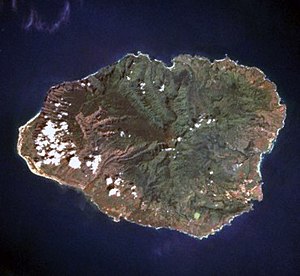
Kauai
Kauai
Kauai er den ældste og fjerde største af Hawaii-øerne, som officielt er USAs 50. delstat og hedder Hawaii. Øen har et areal på 1430,5 km² og er på grund af regnskoven og den frodige vegetation også kendt som «The Garden Isle».